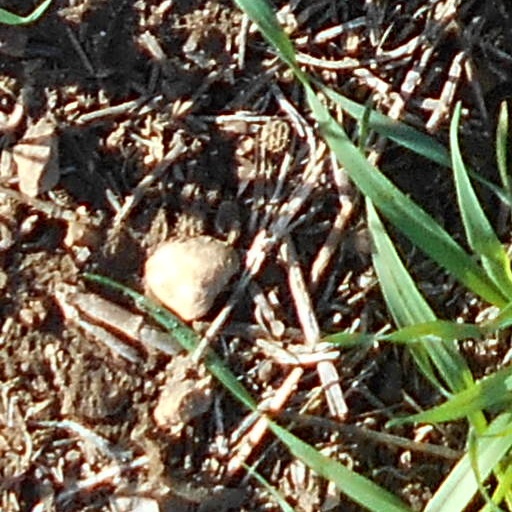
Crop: wheat